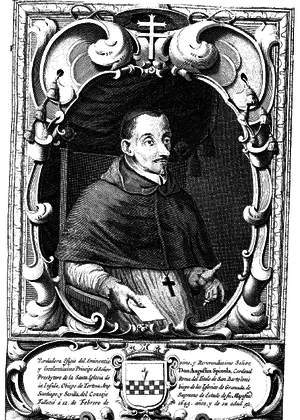
Agustín Spinola Basadona est un cardinal génois du XVIIᵉ siècle.